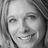
Emotion: happy